You're Breakin' My Heart

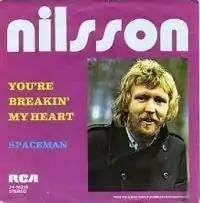
Swiss picture sleeve

"You're Breakin' My Heart" is a song by American singer-songwriter Harry Nilsson, appearing on his 1972 album "Son of Schmilsson". It is notorious for the opening line, "You're breakin' my heart / You're tearin' it apart / So fuck you".